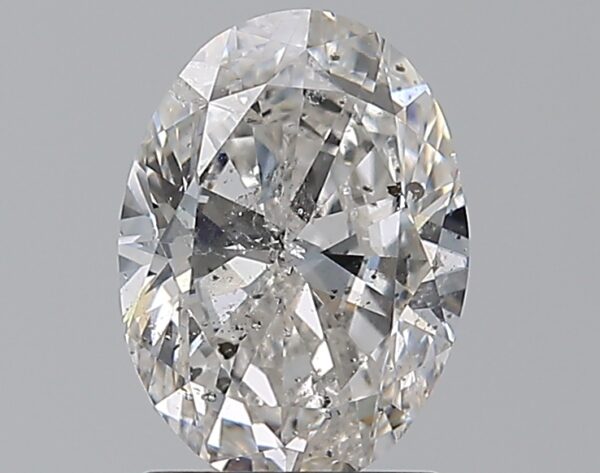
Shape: oval
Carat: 1.5
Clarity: SI2
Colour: F
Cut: VG
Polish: VG
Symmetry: VG
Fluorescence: SL
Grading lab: IGI
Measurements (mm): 8.7 x 6.4 x 3.9